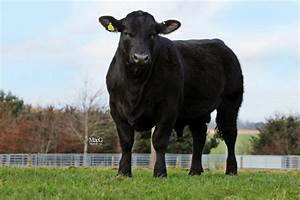
Label: cow